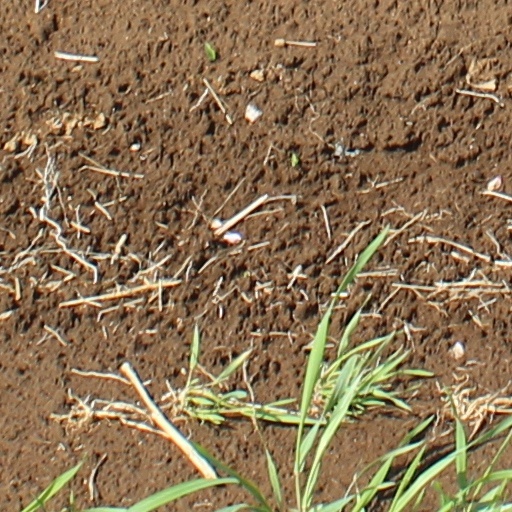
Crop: wheat